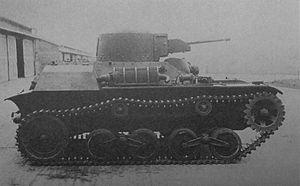
La Type 97 Te-Ke était une chenillette employée par l'armée impériale japonaise durant la deuxième guerre sino-japonaise et la Seconde Guerre mondiale. Elle fut conçue pour remplacer la chenillette Type 94 Te-Ke devenue obsolète.